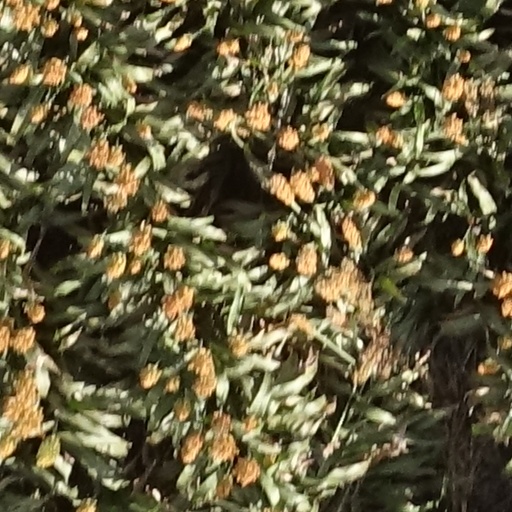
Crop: sorghum